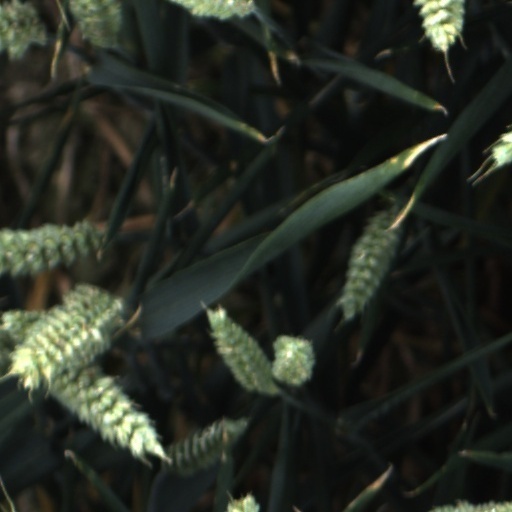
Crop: wheat